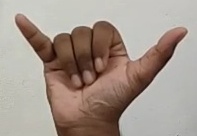
ASL sign: Y